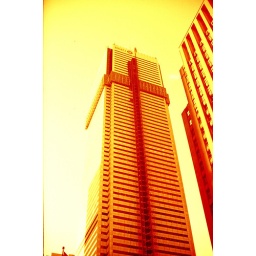
I wonder how much longer the BMO building will be the tallest office tower in the city.